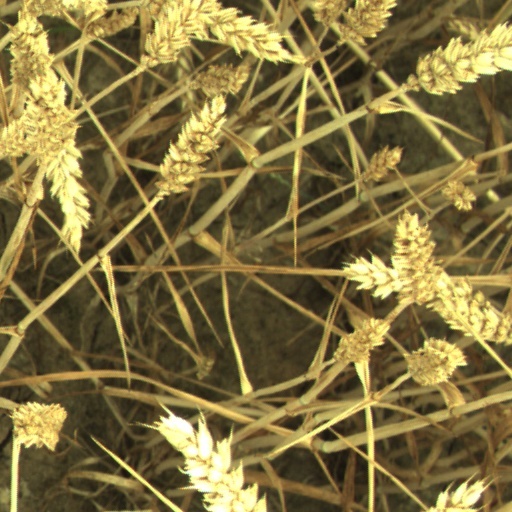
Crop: wheat